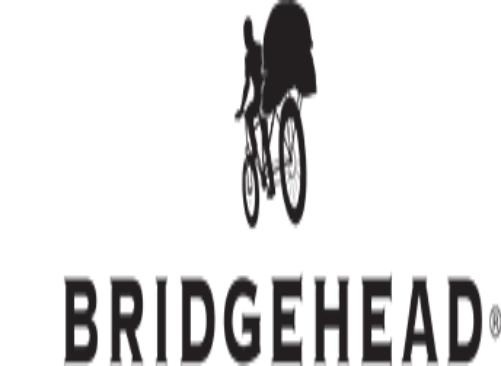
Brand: Bridgehead Coffee
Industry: Food